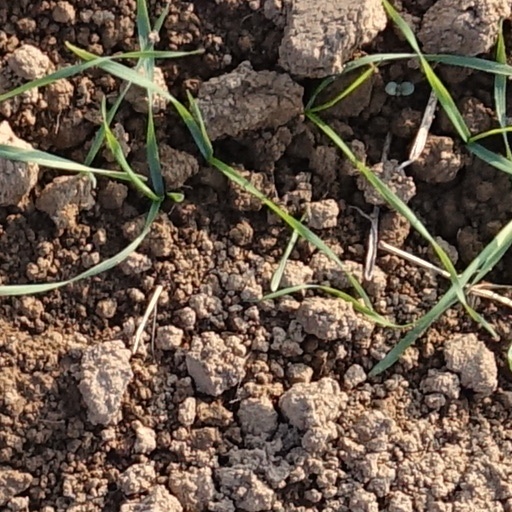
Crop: wheat